Enrico Morin

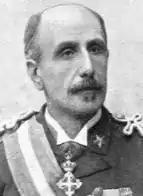

Morin was born in Genoa on 5 May 1841. His father was an officer of the commissariat of the royal navy of the Kingdom of Sardinia.